Membrane models

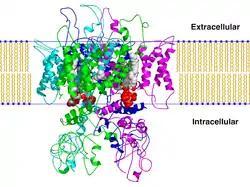
Transient receptor potential cation channel subfamily V member 1 (TRPV1). Ion channels are integral membrane proteins of great importance for living organisms.

Henderson and Unwin have studied the purple membrane by electron microscopy, using a method for determining the projected structures of unstained crystalline specimens. By applying the method to tilted specimens, and using the principles put forward by DeRosier and Klug for the combination of such two-dimensional views, they obtained a 3-dimensional map of the membrane at 7 Å resolution. The map reveals the location of the protein and lipid components, the arrangement of the polypeptide chains within each protein molecule, and the relationship of the protein molecules in the lattice.